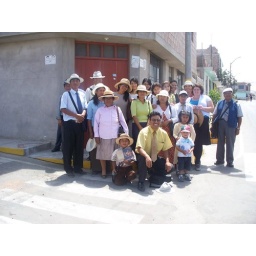
03/21/09 the brother in the front with the yellow shirt is leonardo who is currently at ministerial training school